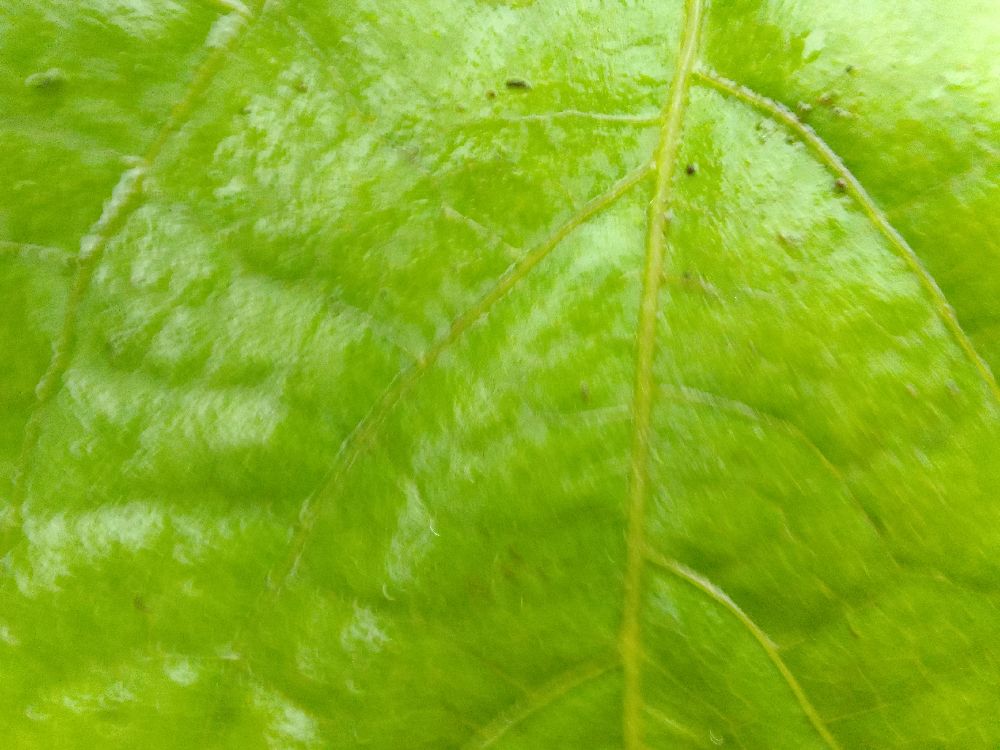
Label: healthy